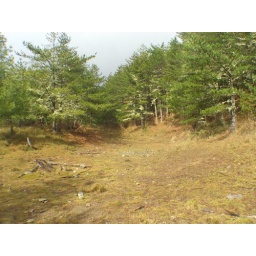
football field in the mountain